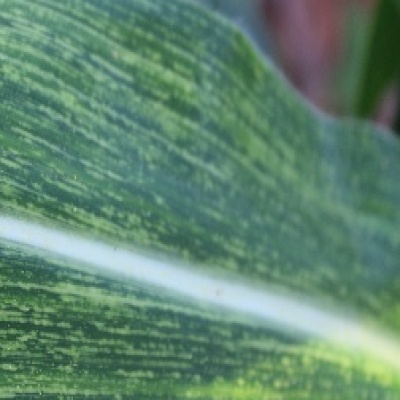
Label: Corn_(Maize)___Maize_Streak_Virus